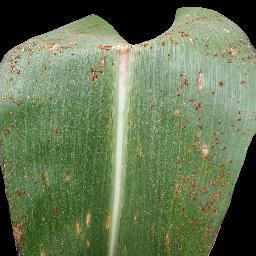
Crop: corn
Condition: (maize)_common_rust